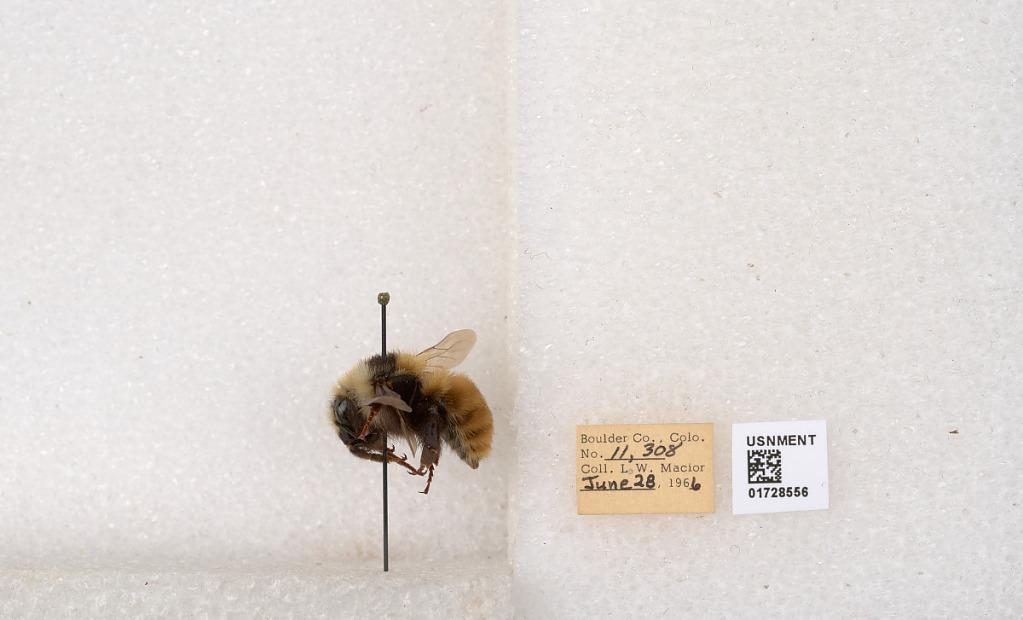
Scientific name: Bombus appositus Cresson
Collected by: L. Macior
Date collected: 1966-6-28
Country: United States
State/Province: Colorado
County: Boulder
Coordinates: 40.0925, -105.358